Messene

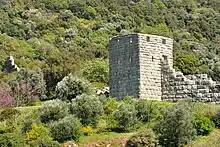
A watchtower in the circuit wall

Messene was surrounded by a circuit wall long, — high. It was fortified by 30 square or horseshoe-shaped guard towers (and probably barracks) with doors admitting passage to a protected walkway on top of the wall. The wall was pierced by two main gates flanked by protective structures and rectangular in shape with a lintel of a single, massive beam of limestone. Through the Arcadia Gate to the north ran and still runs the main road north (to Arcadia), currently from Mavromati. As Mavromati is the location of the major spring capture, klepsydra, it was probably the first stop for travellers to the city. From there a road runs over the ridge adjoining Mounts Ithome and Eva to the Laconia Gate, similar to the Arcadia Gate. The wall runs straight up the ridge but does not encompass Mount Eva. Today the next stop on the road is the monastery, Mone Voulkanou, set into the lower southeast flank of Mounts Eva.